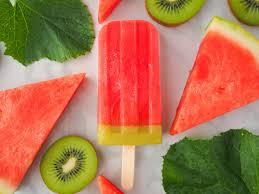
Label: Watermelon